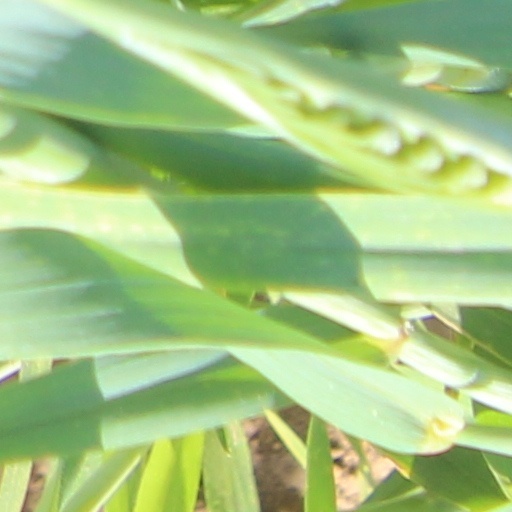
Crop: wheat